Fighting Angel

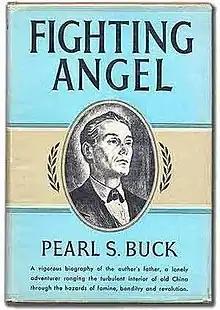
First edition (publ. Reynal & Hitchcock)

Fighting Angel: Portrait of a Soul (1936) is a memoir, sometimes called a "creative non-fiction novel," written by Pearl S. Buck about her father, Absalom Sydenstricker (1852–1931) as a companion to her memoir of her mother, "The Exile".